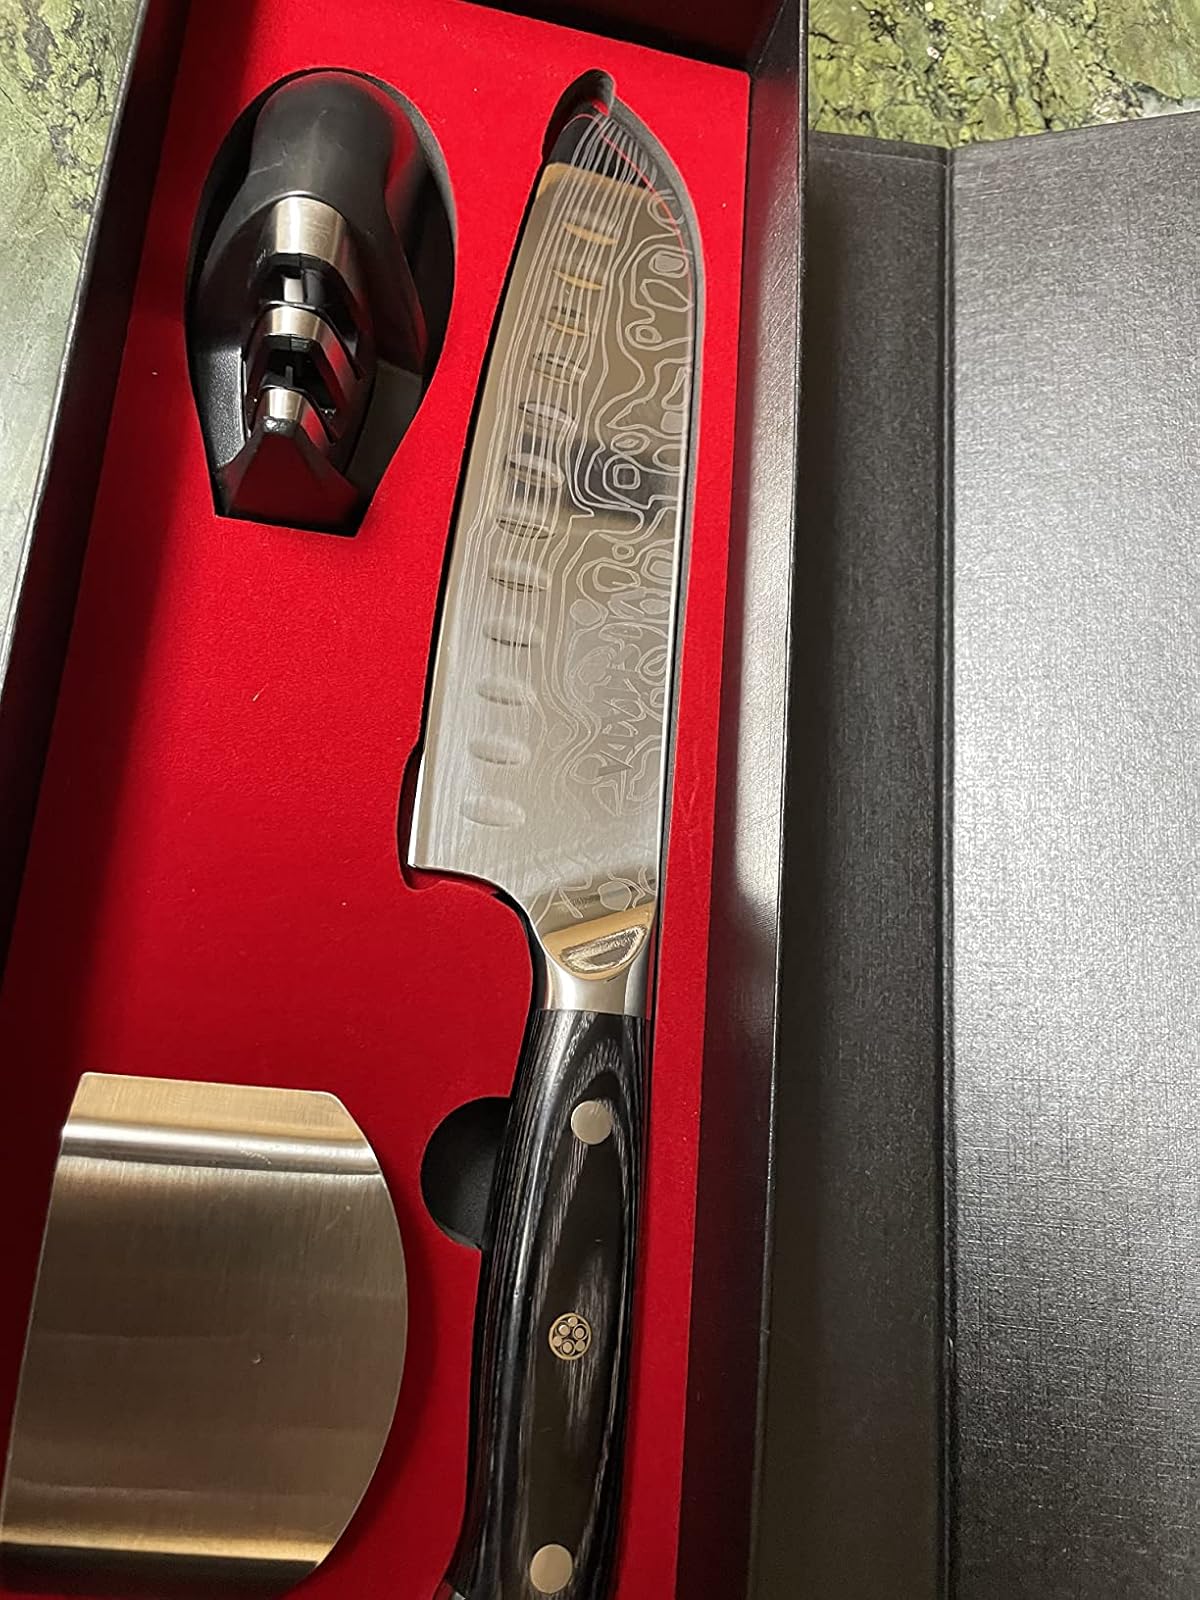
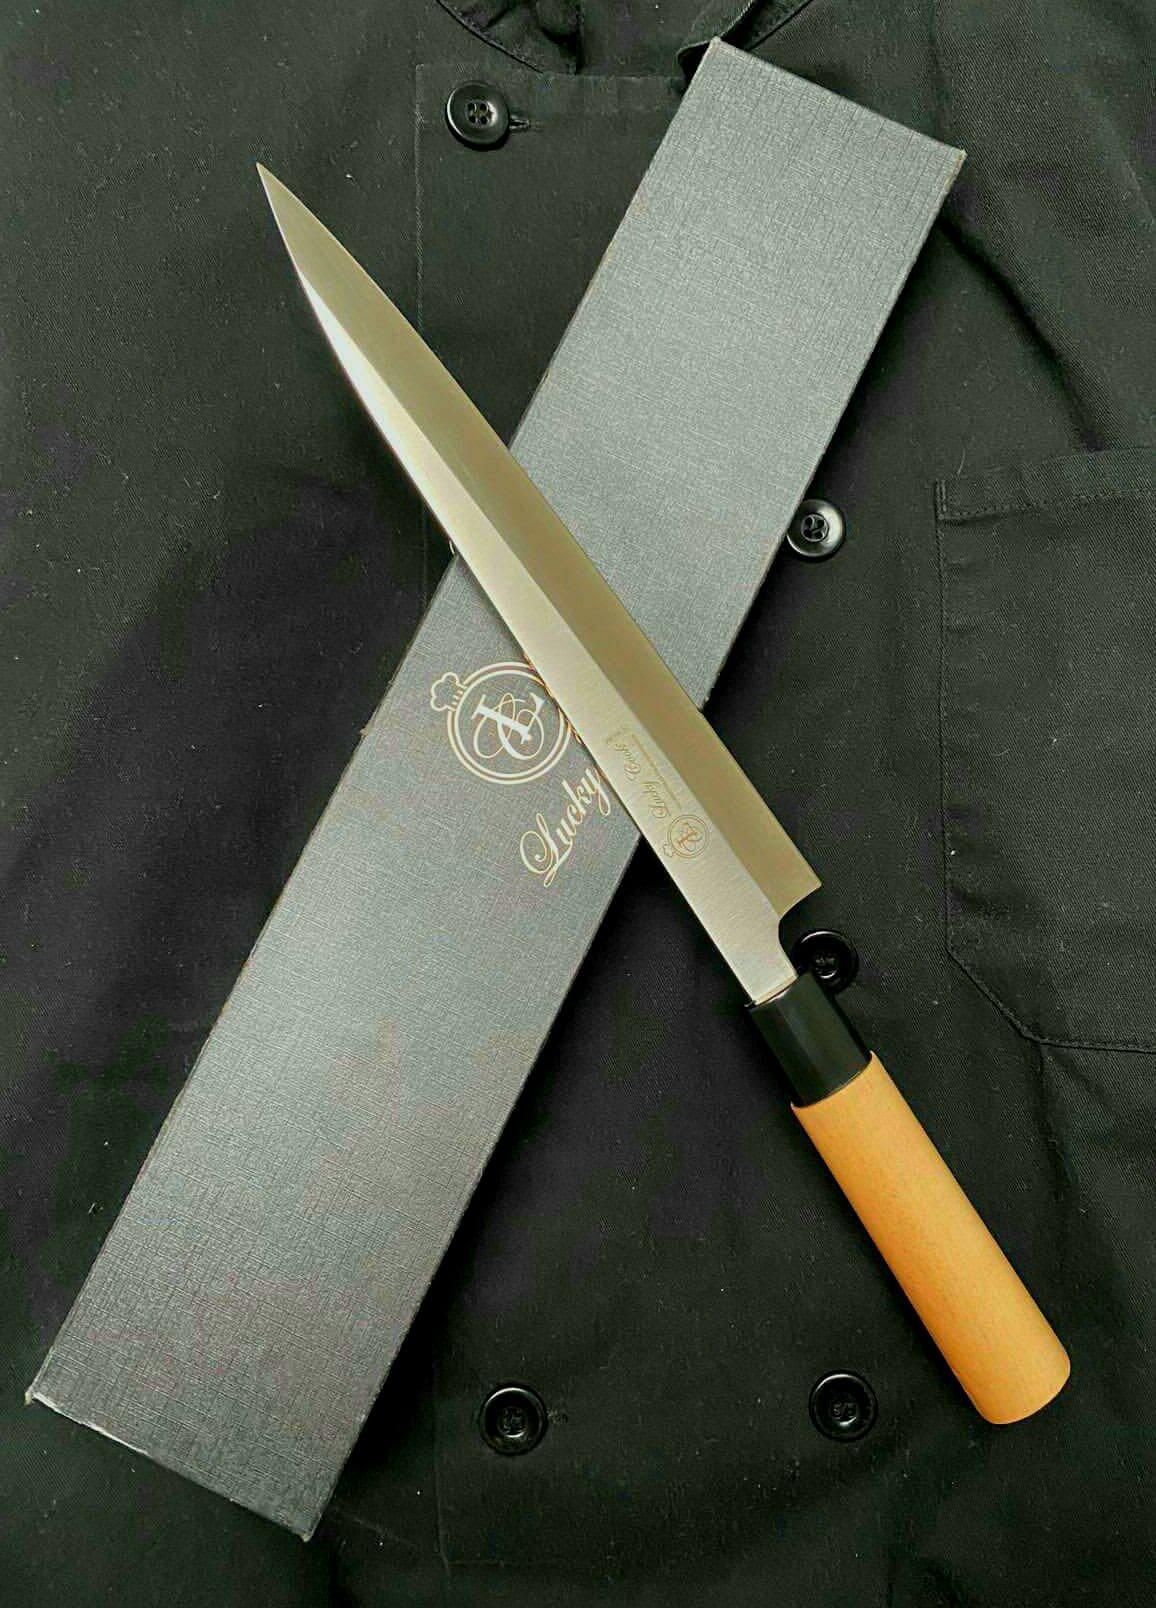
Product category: items_knife
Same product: no